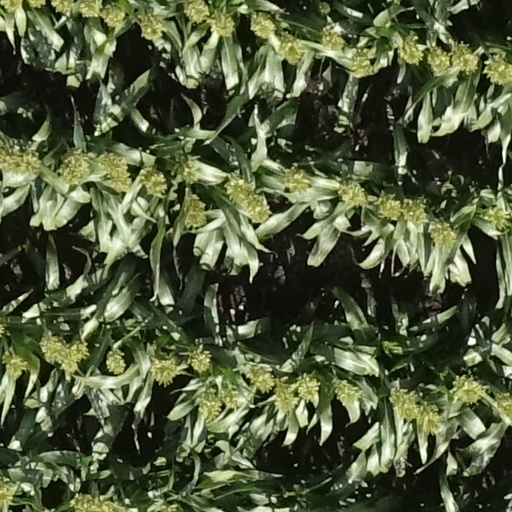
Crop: sorghum